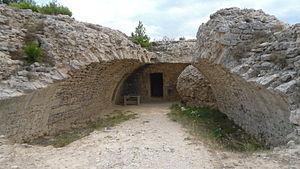
Ancien fort à Leucate
Cet article recense les monuments historiques de l'Aude, en France.
Leucate est une commune française, située dans le département de l'Aude en région Occitanie.
La bataille de Leucate est un des combats de la guerre de Trente Ans entre la monarchie catholique espagnole et le royaume de France. Elle a vu une victoire française sur les Espagnols. Il s'agit en fait d'un siège marqué par l'échec des assaillants espagnols.
Le coteaux-du-littoral-audois, appelé vin de pays des coteaux du littoral audois jusqu'en 2009, est un vin français d'indication géographique protégée de zone du vignoble du Languedoc-Roussillon, produit près de la ville de Narbonne, dans l'Aude.